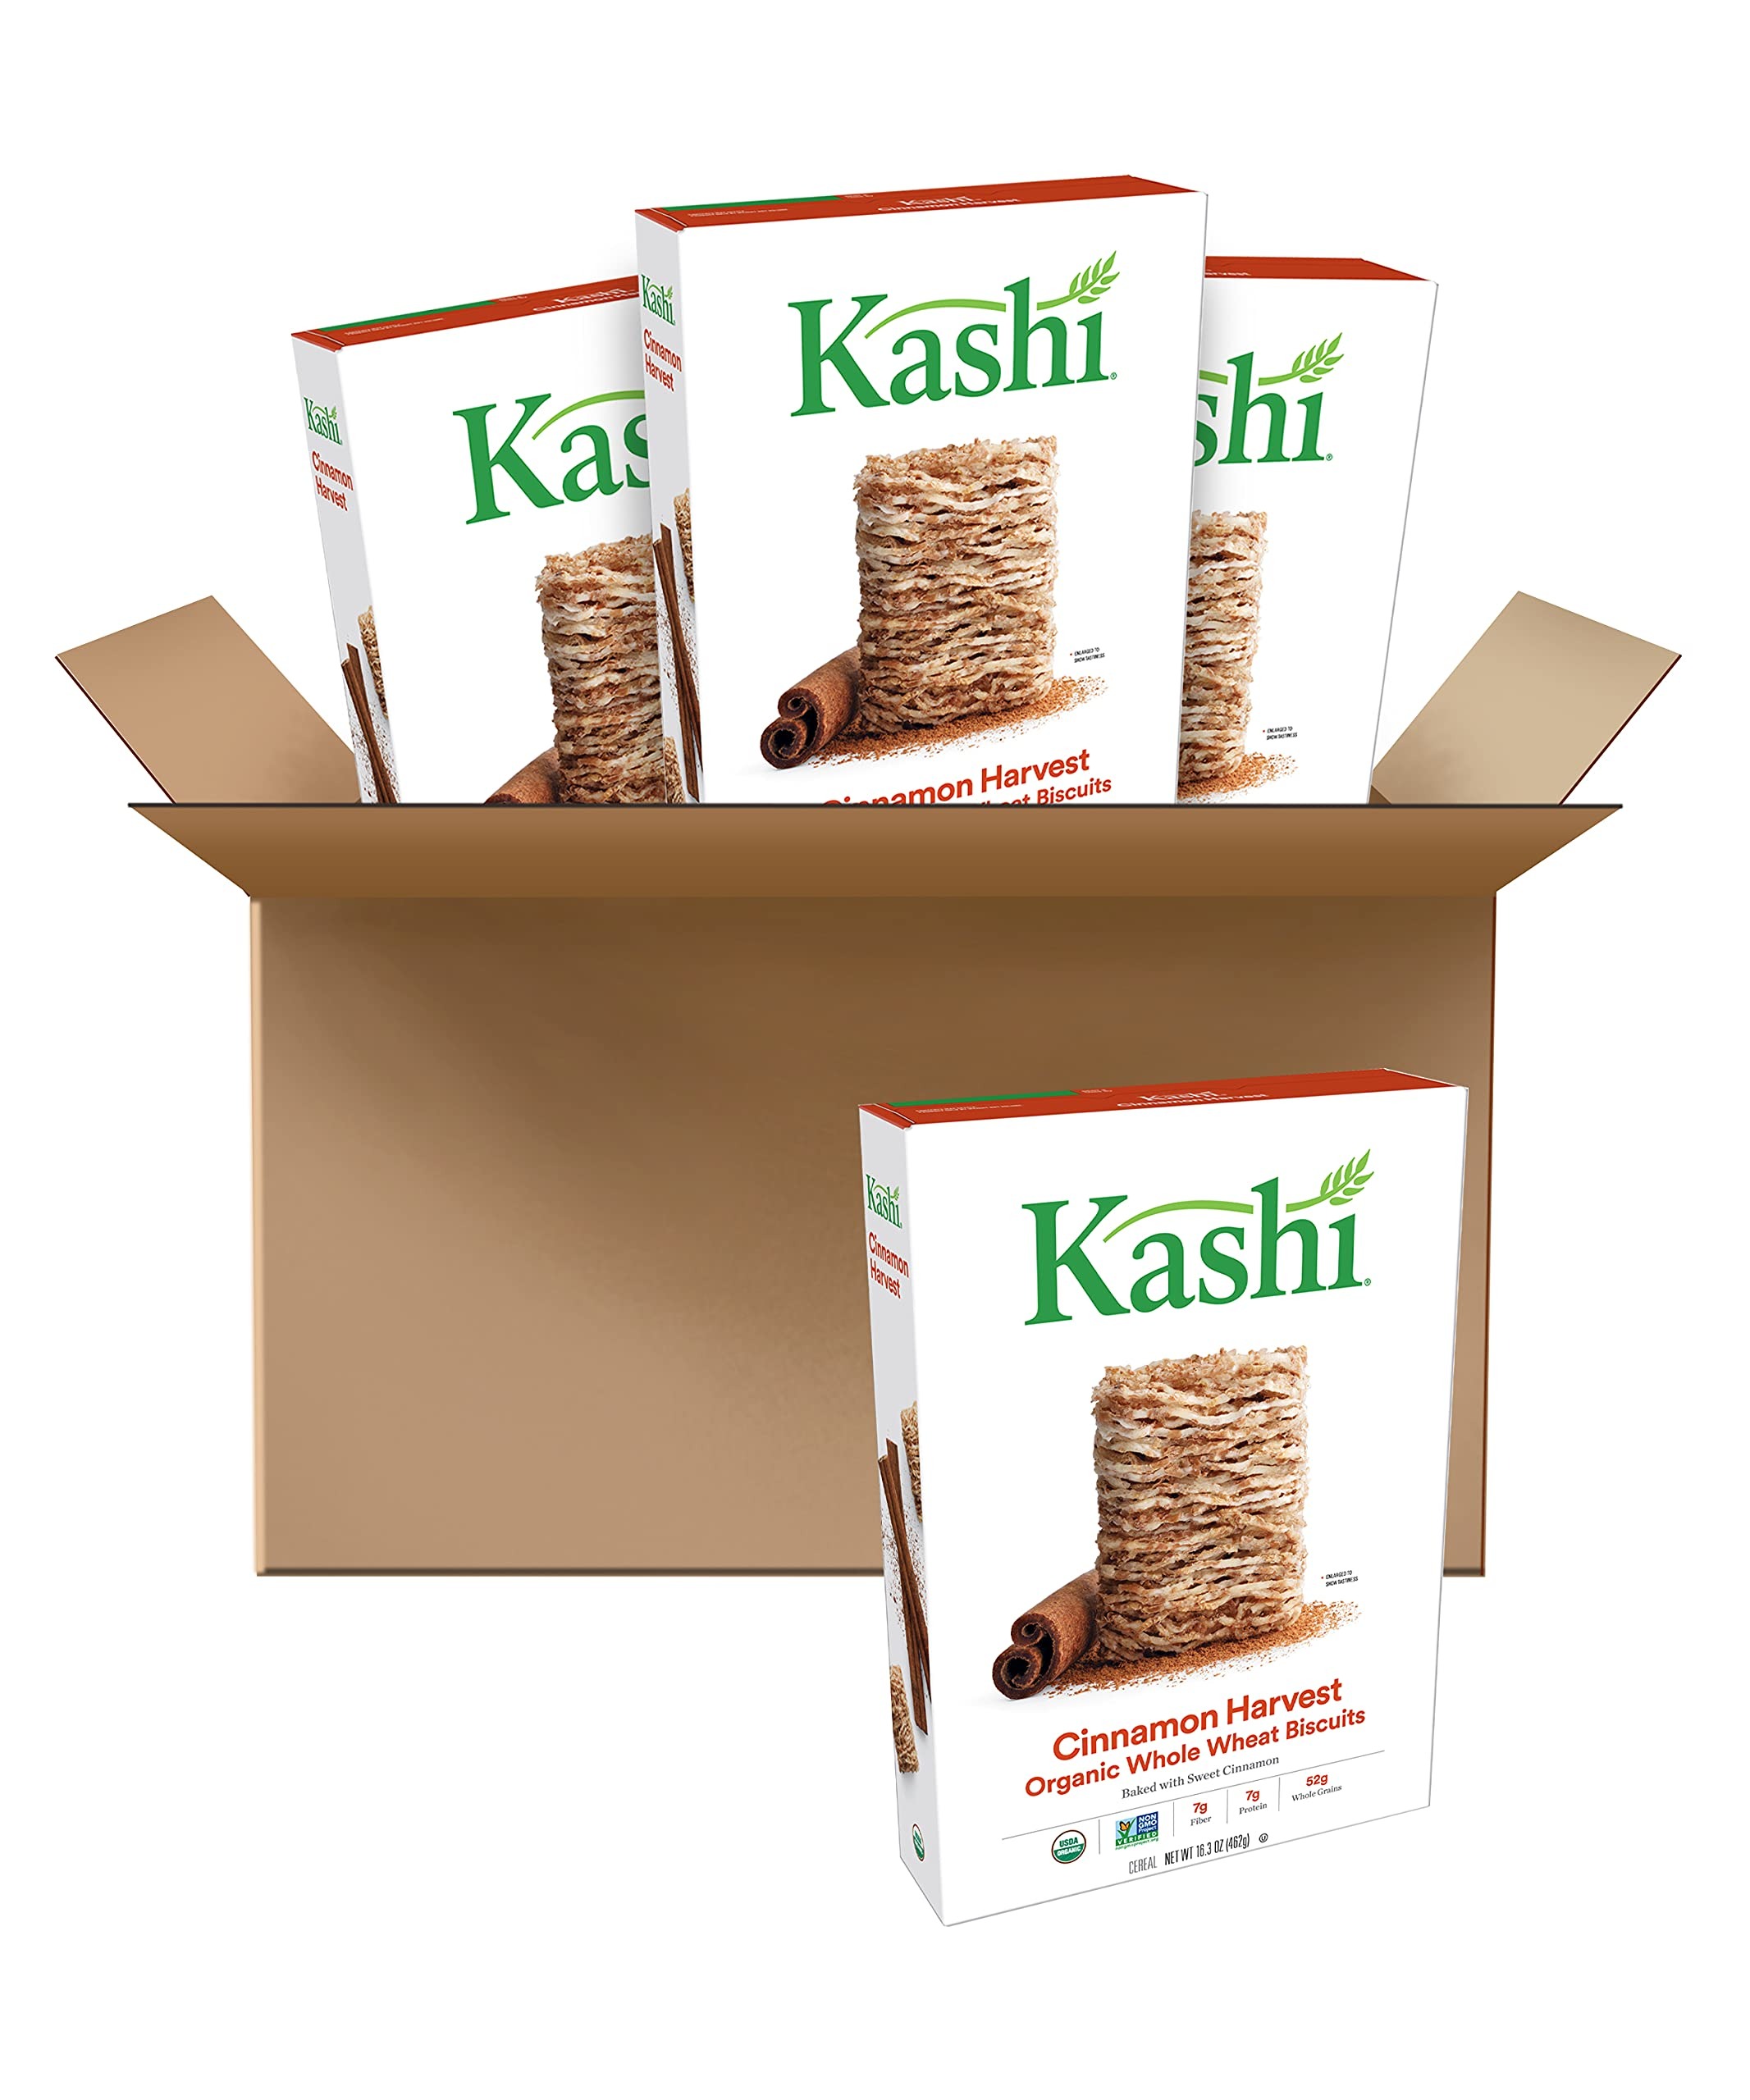
Item Name: Kashi Organic Cinnamon Harvest Breakfast Cereal, Vegan, Box, 1.01 lb, 65.2 Oz, Pack of 4
Bullet Point 1: A satisfying start to any morning, Kashi Breakfast Cereals are wholesome, healthy, and made with delicious plant-based ingredients
Bullet Point 2: Crunchy bite-sized biscuits made with woven whole grain wheat sweetened with a just-right touch of organic cane sugar and a hint of real cinnamon
Bullet Point 3: 52 g of whole grain per serving; 100% whole grain; Low fat; Excellent source of fiber; Vegan; Kosher Dairy; USDA Organic; Certified Organic by QAI; Non-GMO Project Certified
Bullet Point 4: A delicious addition to any balanced breakfast, our Cinnamon Harvest Cereal pairs well with dairy or nut milk, yogurt, and fresh fruit
Bullet Point 5: Includes 4, 16.3-ounce box of ready-to-eat Kashi Cinnamon Harvest Cereal; Packaged for freshness and great taste
Value: 65.2
Unit: Ounce

Price: 20.025